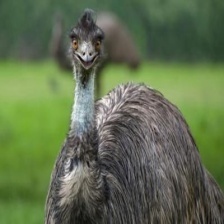
Species: EMU
Scientific name: DROMAIUS NOVAEHOLLANDIAE